Eccleshill, Bradford

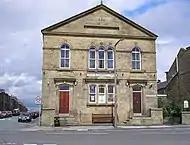
The former Eccleshill Mechanics' Institute (1868), Stone Hall Road

Eccleshill Mechanics' Institute on Stone Hall Road was built in 1868.